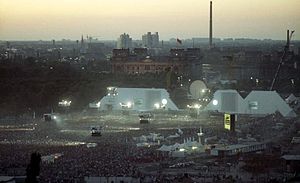
Berlinmuren / Murens fald
Roger Waters opførte i 1990 The Wall på et stykke land mellem Brandenburger Tor og Leipziger Platz.
Berlinmuren var en adskillende spærring af beton, pigtråd og elektrisk hegn, som myndighederne i Østtyskland lod rejse fra 13. august 1961 omkring det daværende Vestberlin. Muren gik tværs igennem byen og var 45,1 kilometer lang.